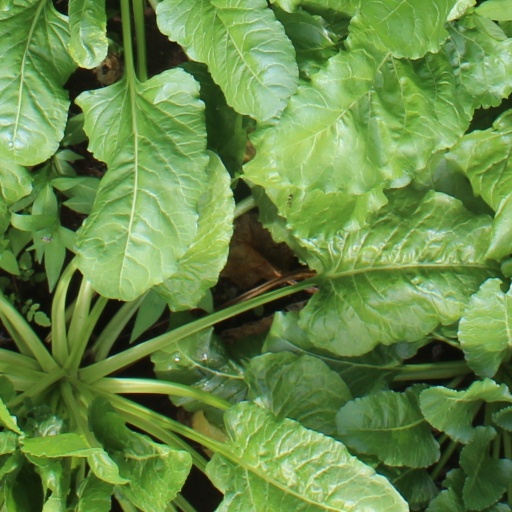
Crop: sugar beet